Parke H. Davis

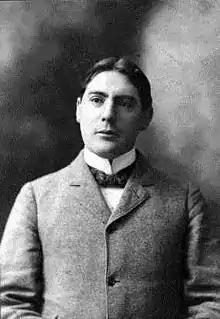
Davis,

Parke Hill Davis (July 15, 1871 – June 5, 1934) was an American football player, coach, and historian.